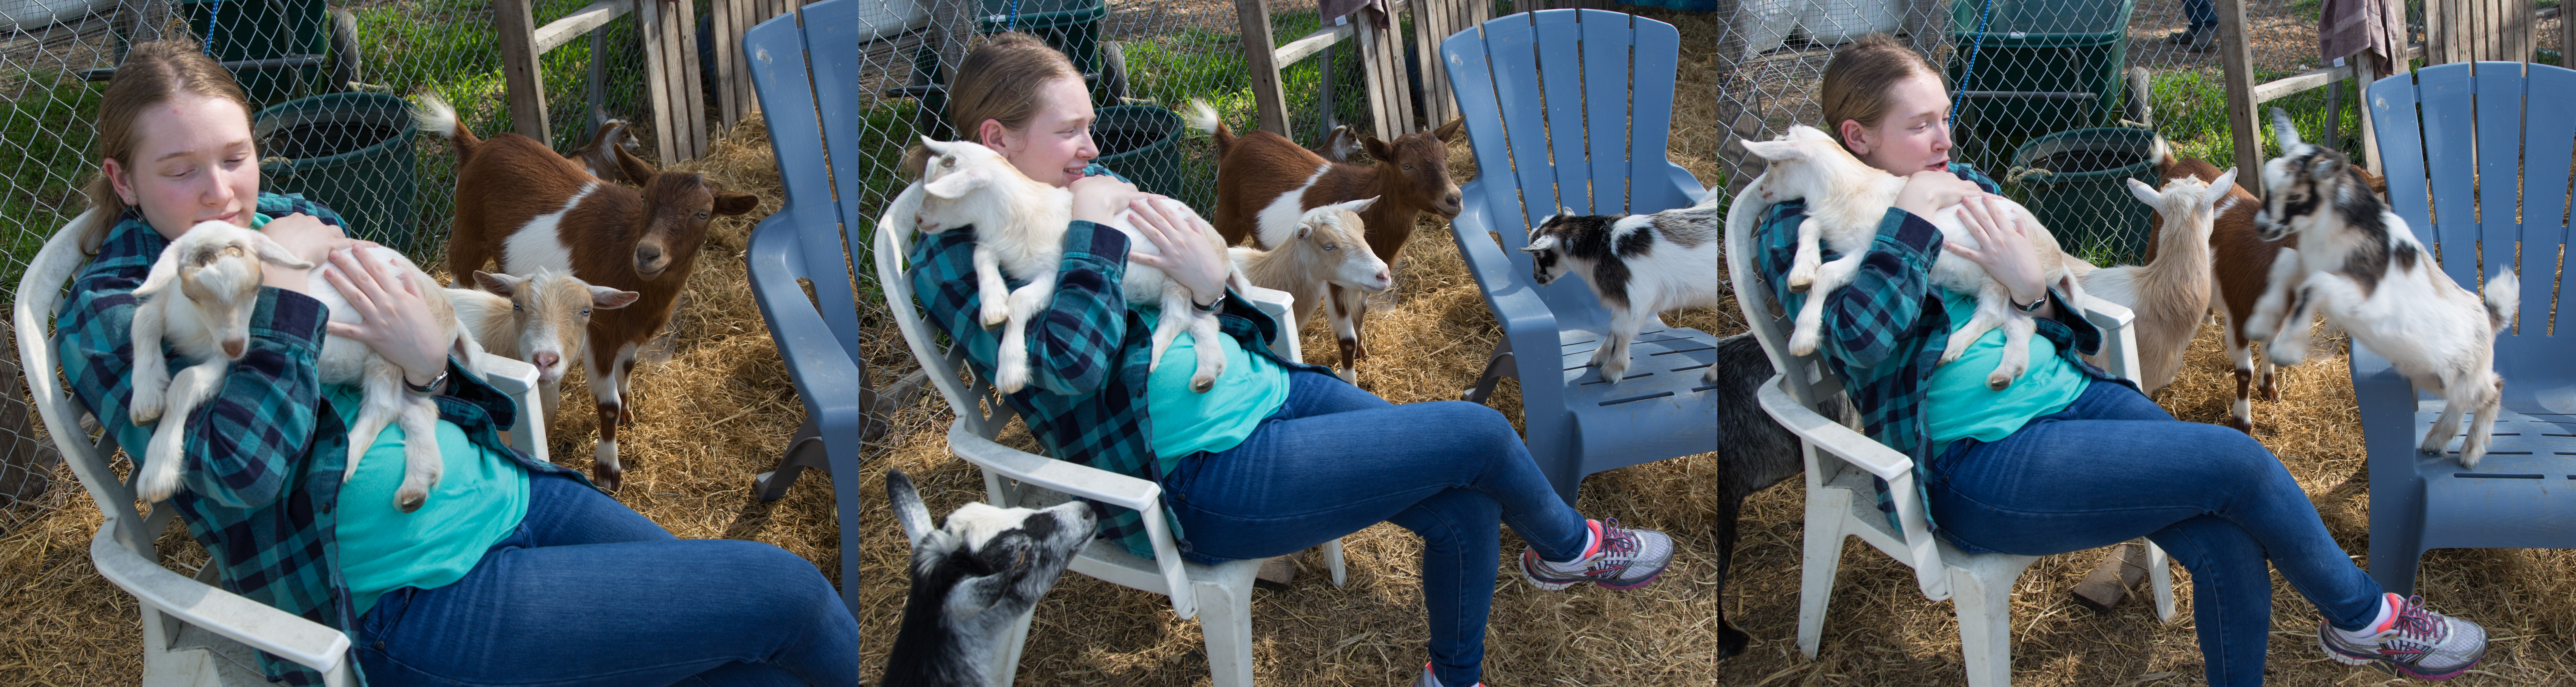
people, crowd, goats